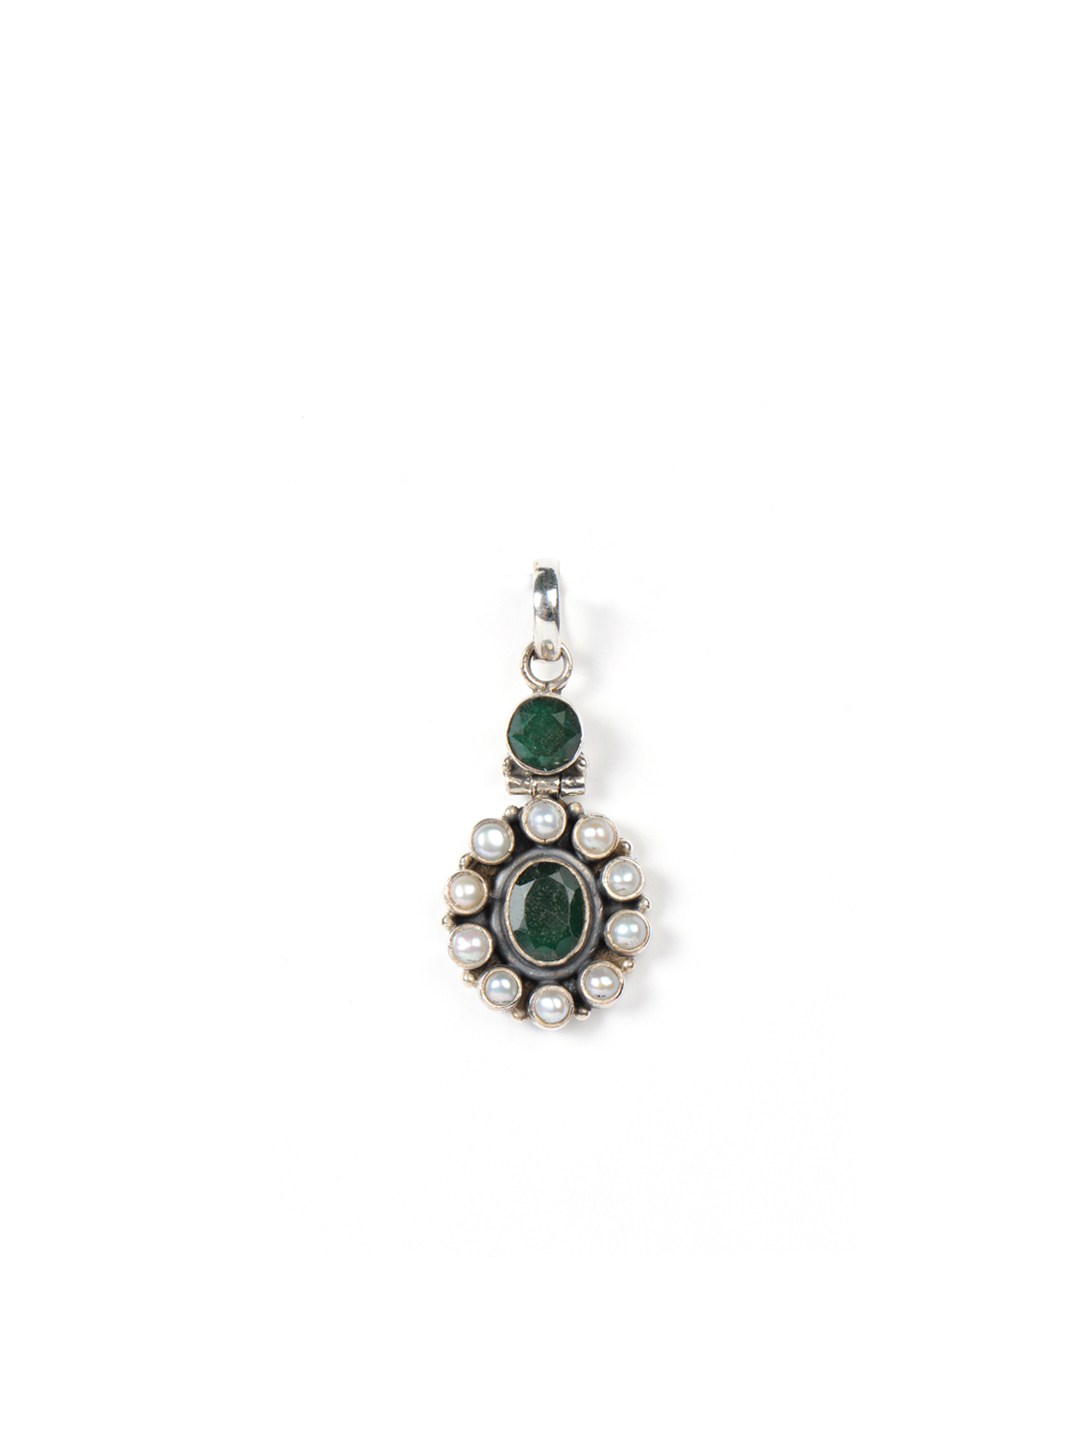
Fabindia Women Anusuya Green Pendant
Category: Accessories / Jewellery / Pendant
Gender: Women
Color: Green
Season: Winter 2016
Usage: Ethnic